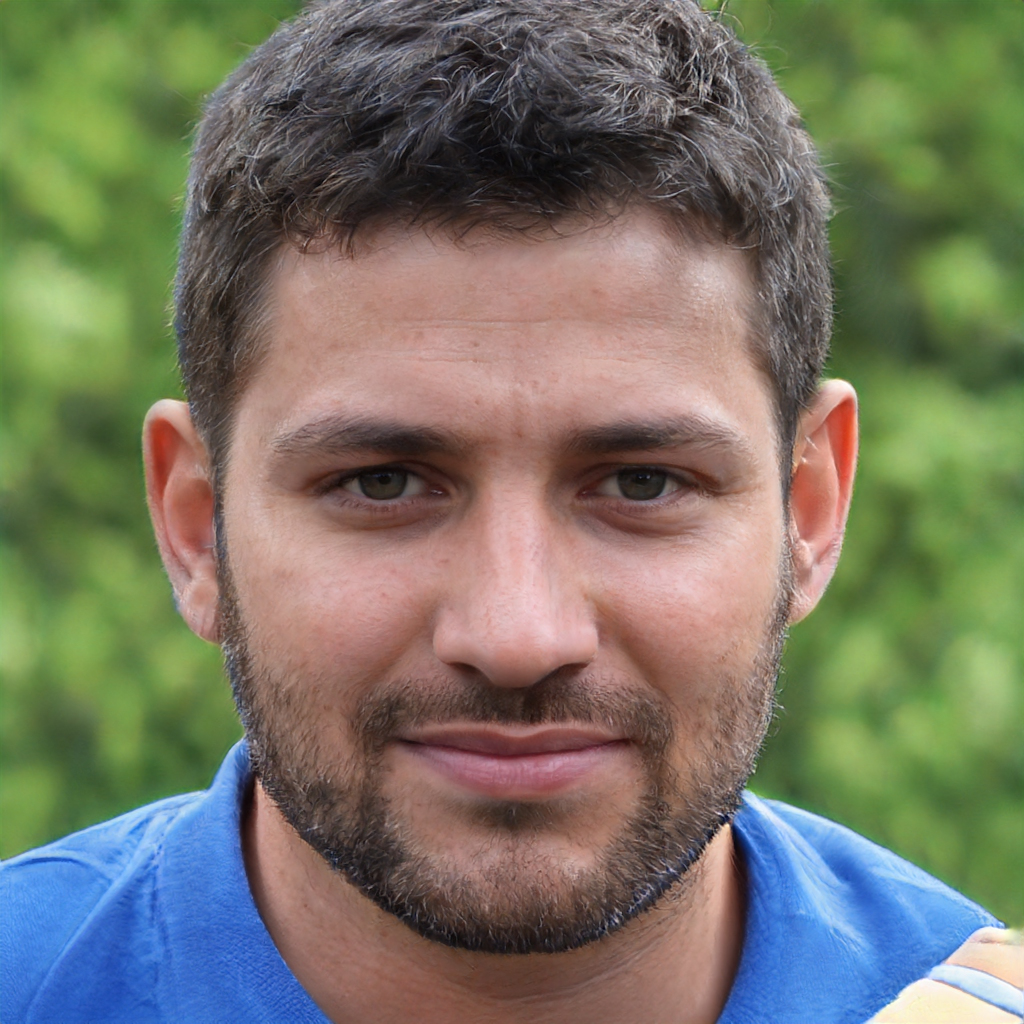
Label: No Watermark